United Nations Security Council Resolution 715

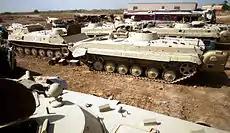
Iraqi tanks

United Nations Security Council resolution 715, adopted unanimously on 11 October 1991, after recalling resolutions 687 (1991) and 707 (1991), the council, acting under Chapter VII of the United Nations Charter, approved plans from the International Atomic Energy Agency (IAEA) and Secretary-General Javier Pérez de Cuéllar regarding the long-term monitoring of Iraq's weapons programme, requiring it to submit "on-going monitoring and verification" of the country's dual-use facilities.